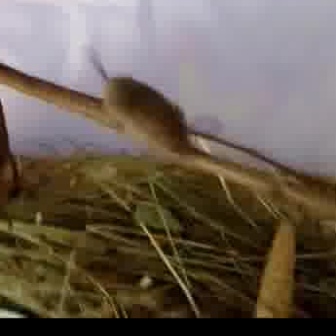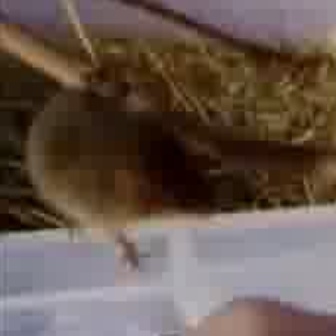
  Please identify the target specified by the bounding box [88,53,189,153] in the first image and locate it in the second image. Return the coordinates in [x_min,y_min,x_max,y_max] format.
Answer: [21,85,214,278]